Palestinian political violence

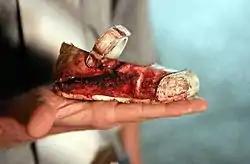
Bloody child's shoe after Palestinian attack on an Israeli shopping mall

In the mid-2000s, Hamas started putting greater emphasis on its political characteristics and strengthened its popularity amongst Palestinians. In 2006 Palestinian legislative elections Hamas won a majority in the Palestinian Legislative Council, prompting the United States and many European countries to cut off all funds to Hamas and the Palestinian Authority, insisting that Hamas must recognize Israel, renounce violence and accept previous peace pacts.